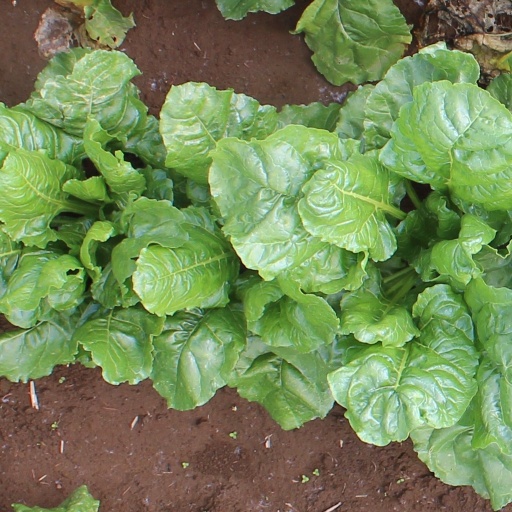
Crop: sugar beet